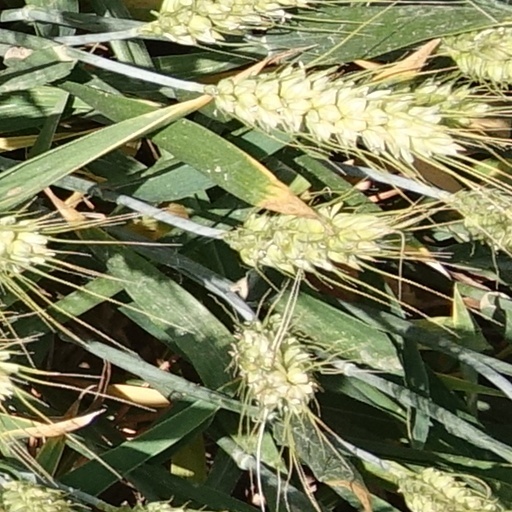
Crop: wheat